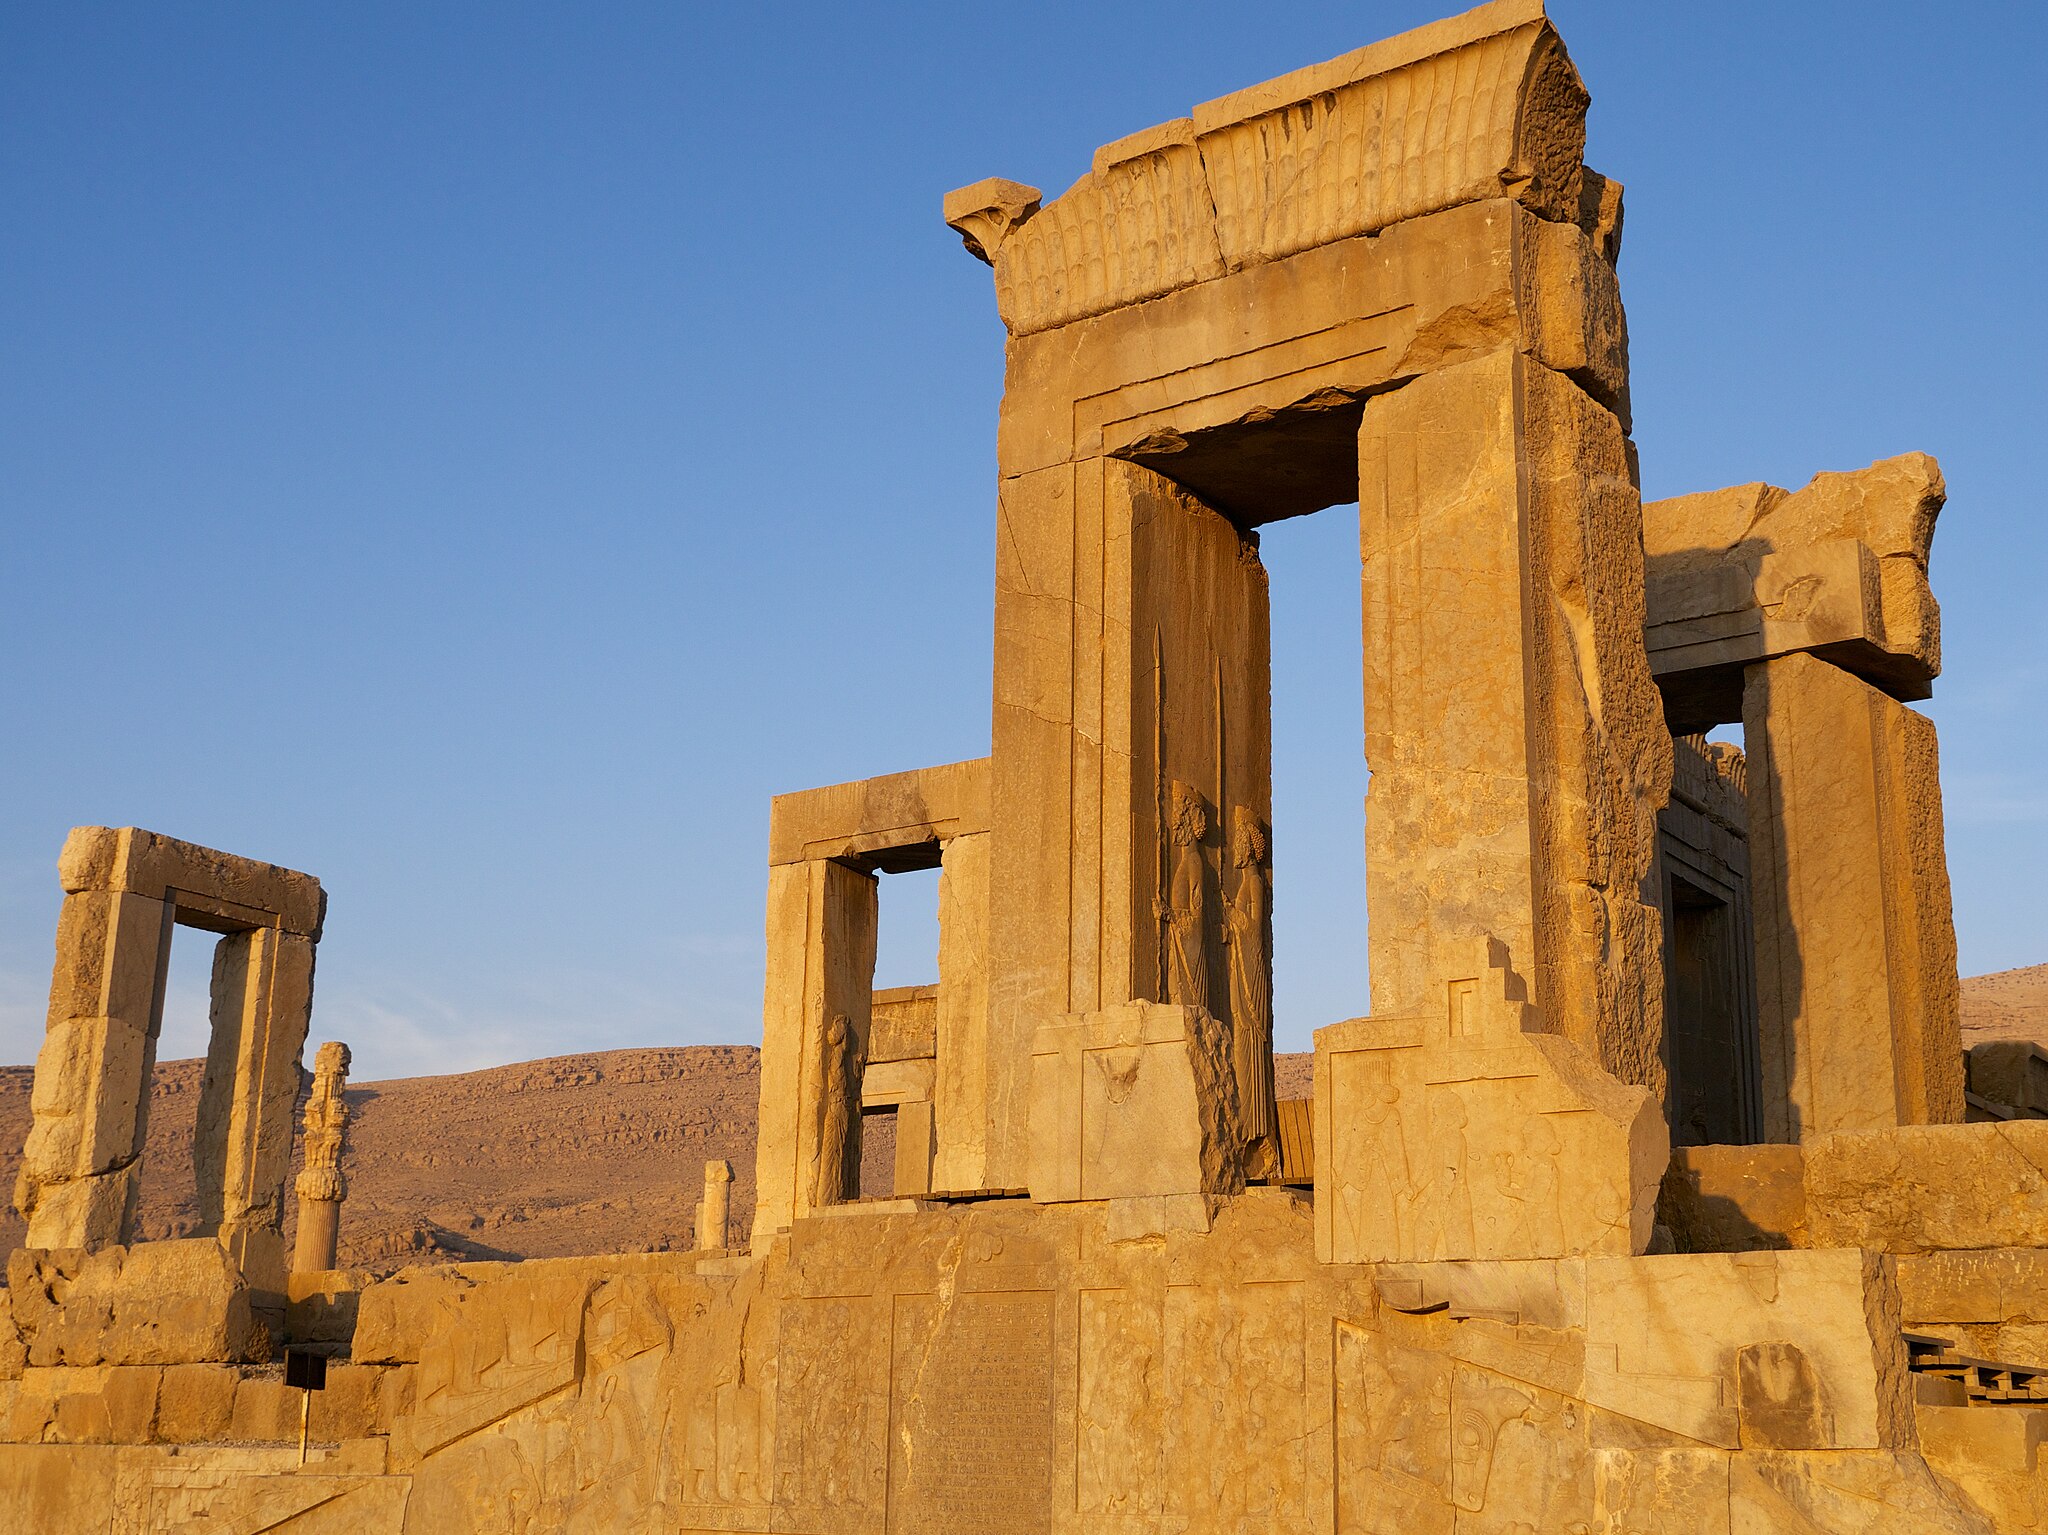
Title: 137-Persepolis (16100211480)
Description: 137-Persepolis
Date: 2015-01-06 21:19
Categories: Palace of Darius I in Persepolis, Flickr images reviewed by FlickreviewR 2, 2015 in Persepolis, Western staircase of Tachara